Dionysus

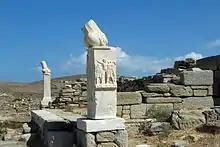
A sculpted phallus at the entrance of the temple of Dionysus in Delos, Greece

According to Nonnus, Zeus gave the infant Dionysus to the care of Hermes. Hermes gave Dionysus to the Lamides, or daughters of Lamos, who were river nymphs. But Hera drove the Lamides mad and caused them to attack Dionysus, who was rescued by Hermes. Hermes next brought the infant to Ino for fostering by her attendant Mystis, who taught him the rites of the mysteries (Dionysiaca 9). In Apollodorus' account, Hermes instructed Ino to raise Dionysus as a girl, to hide him from Hera's wrath. However, Hera found him, and vowed to destroy the house with a flood; however, Hermes again rescued Dionysus, this time bringing him to the mountains of Lydia. Hermes adopted the form of Phanes, most ancient of the gods, and so Hera bowed before him and let him pass. Hermes gave the infant to the goddess Rhea, who cared for him through his adolescence.